1967–68 St. Francis Terriers men's basketball team

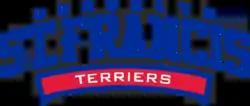

The 1967–68 St. Francis Terriers men's basketball team represented St. Francis College during the 1967–68 NCAA men's basketball season. The team was coached by Daniel Lynch, who was in his twentieth year at the helm of the St. Francis Terriers. The Terriers played their homes games at the 69th Regiment Armory and were members of the Metropolitan Collegiate Conference.